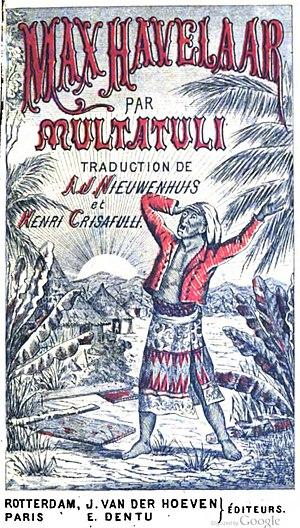
Couverture du roman Max Haavelar de Multatuli, traduction Nieuwenhuis-Crisafuli, Dentu, 1876.
Max Havelaar est un roman néerlandais écrit par Multatuli, paru en 1860, qui se passe à Java et dénonce l'exploitation coloniale dans les Indes néerlandaises.
L’histoire de l'agriculture est l'histoire de la domestication des plantes, des animaux et du développement, par les êtres humains, des techniques nécessaires pour les cultiver ou les élever, puis de la modification des écosystèmes cultivés, transformés en agroécosystèmes. L'agriculture est apparue indépendamment dans différentes parties du monde lors de la Révolution néolithique, il y a parfois plus de dix mille ans. On peut supposer que cela a débuté par une agriculture de subsistance. Puis, peu à peu, s'est créée une agriculture de production et de négoce.